Allenby Street bus bombing

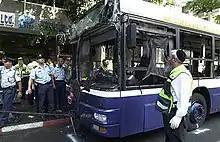
The attack aftermath

The Allenby Street bus bombing was a Palestinian suicide bombing that occurred on September 19, 2002 on a Dan bus in the center of Tel Aviv's business district. Six civilians were killed in the attack and approximately 70 were injured. Hamas claimed responsibility for the attack.